Berkeley Deane Wise

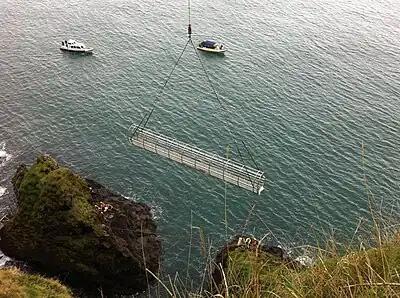
A replacement Tubular Bridge is lifted into place by McLaughlin and Harvey in Autumn 2014

But perhaps Wise's most famous building is Portrush railway station, which still stands. By 1891, the existing station was completely inadequate to deal with heavy summer traffic. Wise designed a mock Tudor building with black beams painted on white stucco, all on a red brick base. There was an elegant clock tower, some 50 feet high and three platforms 600 feet long, covered for the first 200 feet by a canopy supported by the girders known as the Belfast Truss. On the seaward side, Wise designed the Cafe and Restaurant for over 250 diners, with a balcony overlooking the Atlantic Ocean. Portrush station was built by contractor McLaughlin and Harvey, opening in the spring of 1893.